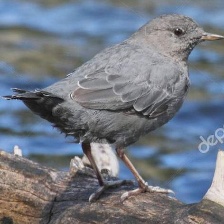
Species: AMERICAN DIPPER
Scientific name: CINCLUS MEXICANUS